The Courtyard of a House in Delft

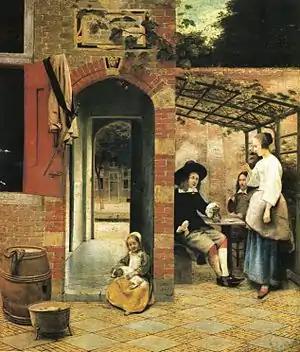
Courtyard with an Arbour

“The Courtyard of a House in Delft” is one of six paintings that de Hooch dated 1658. The painting shares a close relationship with another work from the same year, titled “Courtyard with an Arbour,” which is now in a private collection, after being sold for £4.4 million at a Christie's auction. Both paintings depict similar architectural elements, including the same tablet above the archway. However, there are differences between the two paintings, such as the arrangement of the figures and the items depicted in each scene. The figures in "Courtyard with an Arbour" are engaged in leisurely activities, and a dog has been added to the composition. The inscription on the tablet is also obscured to a greater degree in “Courtyard with an Arbour”.